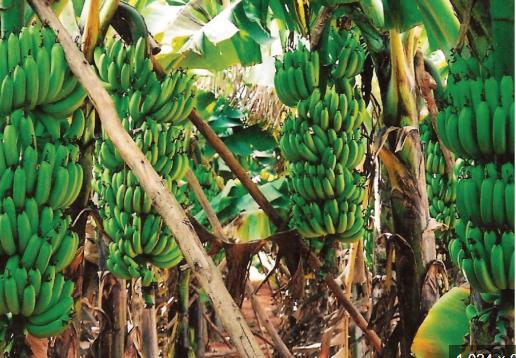
Zao la biashara aina ya ndizi zikiwa zimestawi na muonekano  mkubwa, mkulima akizisubiria zikomae ili azivune na kupeleka sokoni kwa ajili ya wateja mbalimbali hasa wa majumbani na
na wale wanoenda kutembeza mitaani.